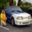
Label: automobile